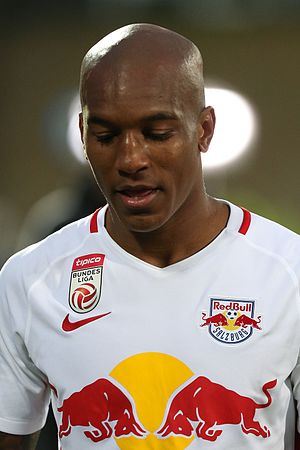
Andre Wisdom
Wisdom in 2017
Andre Alexander Shaquille Wisdom er en engelsk fodboldspiller, der til daglig spiller for Derby County.